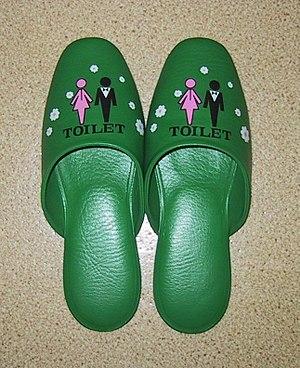
Un chausson est une chaussure d'intérieur à la texture douce et légère. Les chaussons peuvent être formés comme des chaussures ou peuvent ne pas avoir de talon.
Les toilettes japonaises existent sous deux formes différentes. Le modèle plus ancien consiste en de simples toilettes au-dessus desquelles on s'accroupit. Il reste fréquent dans les toilettes publiques. Après la Seconde Guerre mondiale, le modèle moderne occidental des toilettes à chasse d'eau et des urinoirs a commencé à apparaître. Plus récemment sont apparues les toilettes à bidet qui, en 2004, étaient installées dans plus de la moitié des foyers japonais. Au Japon, ces bidets sont couramment appelés washlets, nom commercial appartenant à TOTO, une entreprise basée à Kitakyūshū.